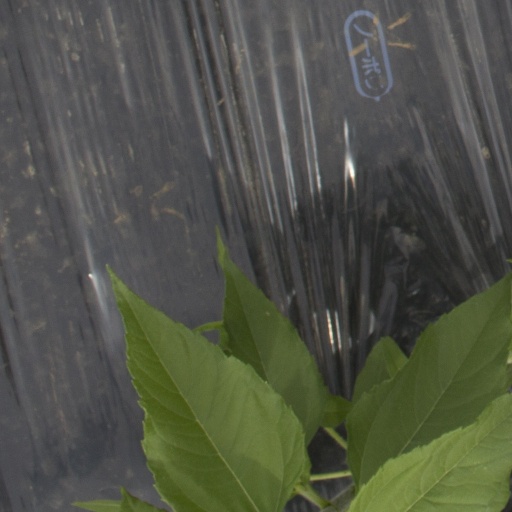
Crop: Jerusalem artichoke